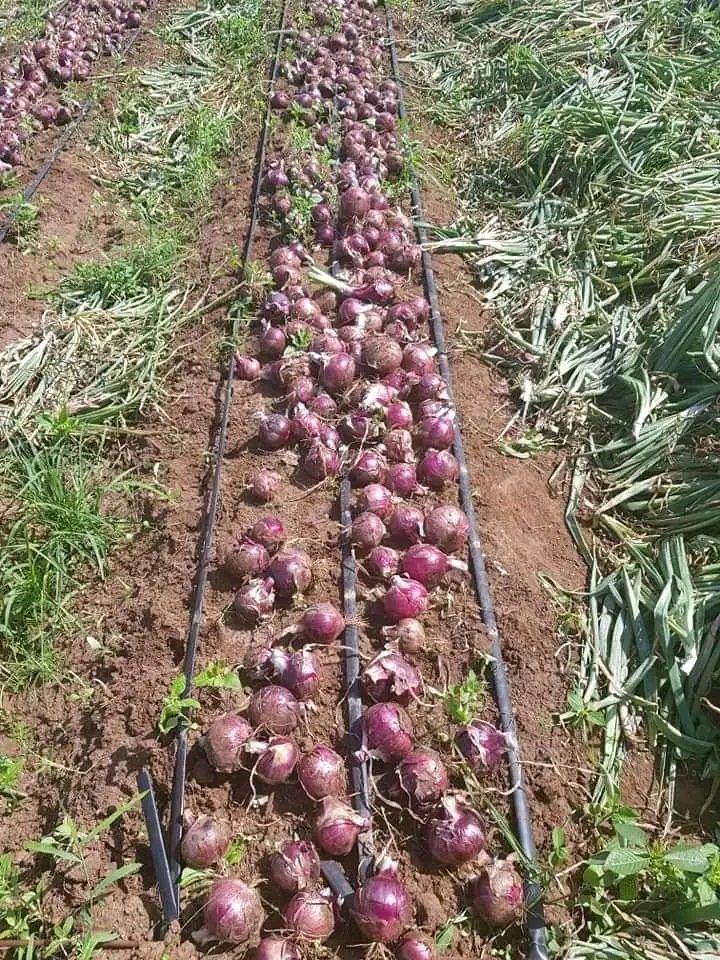
Nje ya udongo wenye rutuba, vitunguu vimeanza kuota na vimefikia ukomavu.Hali hii huongeza thamani ya mazao sokoni na kuongezea faida na kipato kwa wakulima.